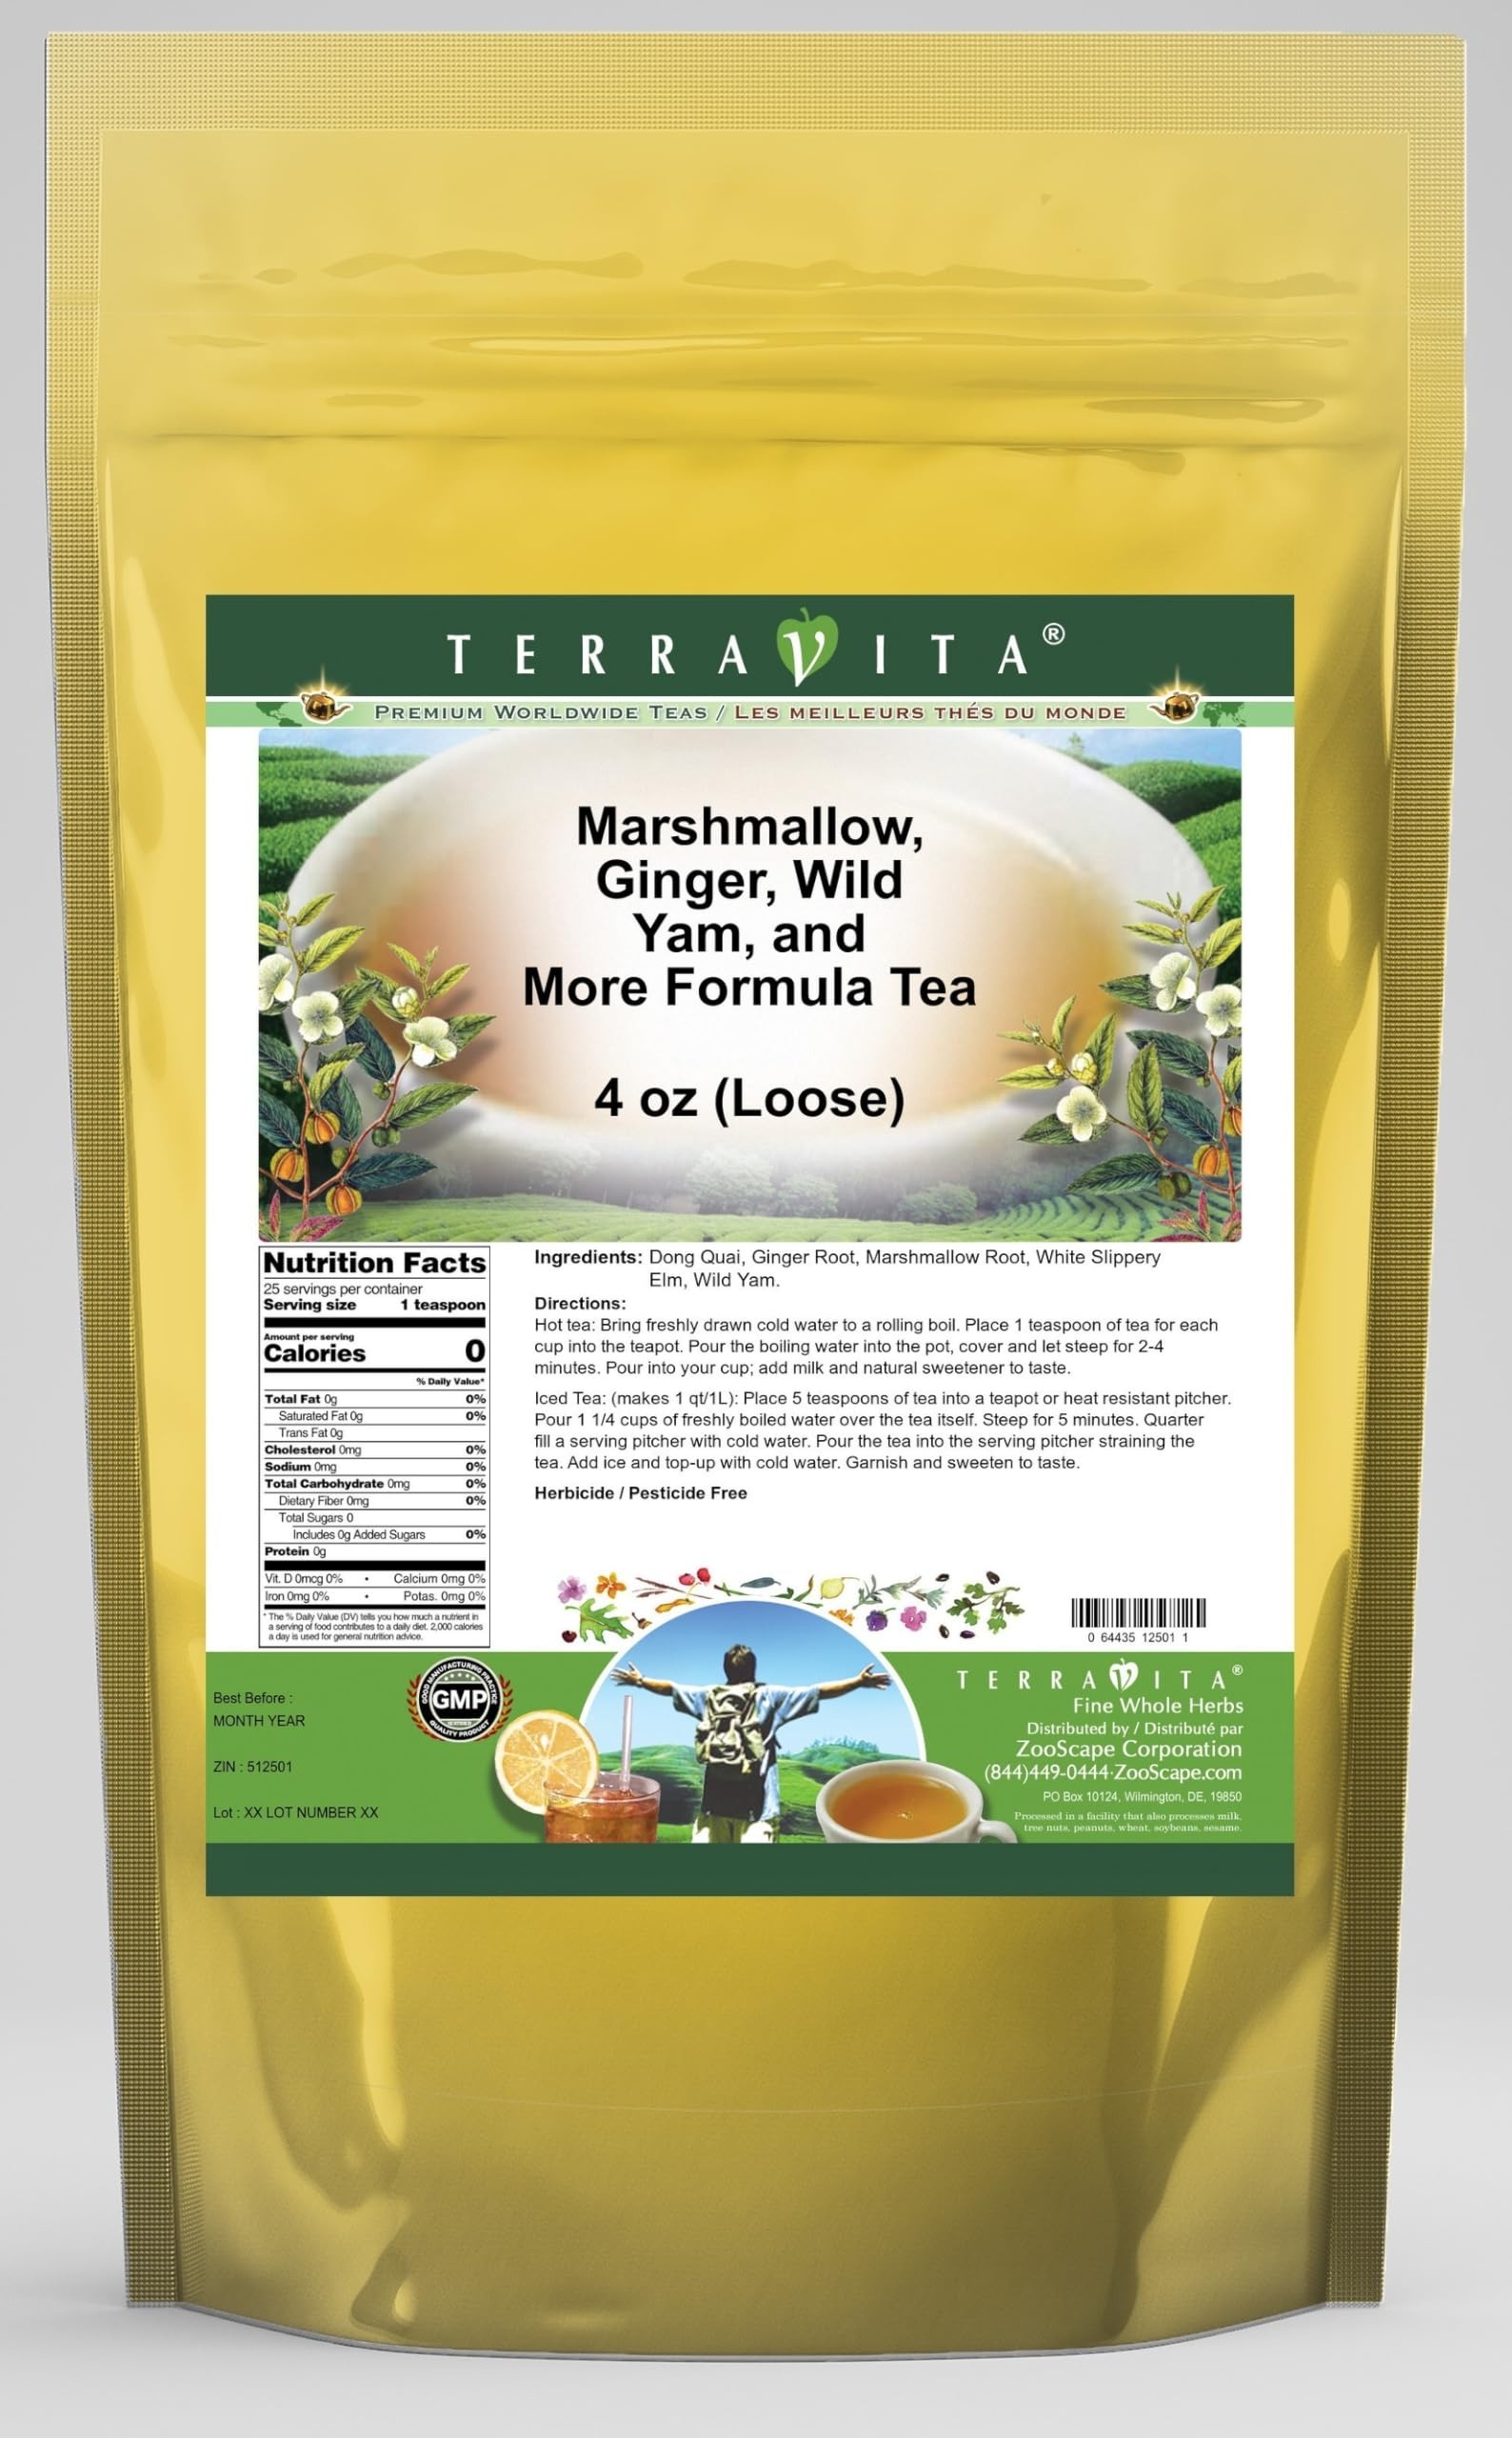
Item Name: Marshmallow, Ginger, Wild Yam, and More Formula Tea (Loose) (4 oz, ZIN: 512501) - 3 Pack
Bullet Point 1: Marshmallow, Ginger, Wild Yam, and More Formula Tea (Loose) (4 oz, ZIN: 512501)
Bullet Point 2: No fillers.
Bullet Point 3: Manufacturer: TerraVita
Bullet Point 4: Size: 4 oz
Bullet Point 5: Loose Leaf Herbal Tea - Packed in a convenient upright pouch!
Product Description: Marshmallow, Ginger, Wild Yam, and More Formula Tea (Loose) (4 oz, ZIN: 512501)<BR><BR>Packaged in the United States in a GMP certified facility (Good Manufacturing Practice).<BR><BR>No fillers.<BR><BR>Manufacturer: TerraVita<BR><BR>Size: 4 oz<BR><BR>Loose Leaf Herbal Tea - Packed in a convenient upright pouch!<BR><BR>Ingredients: Dong Quai, Ginger Root, Marshmallow Root, White Slippery Elm, Wild Yam
Value: 12.0
Unit: Ounce

Price: 55.46